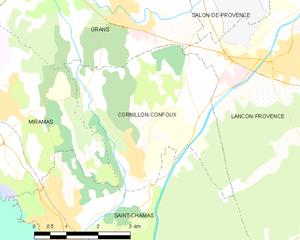
Cornillon-Confoux est une commune française située dans le département des Bouches-du-Rhône, en région Provence-Alpes-Côte d'Azur.